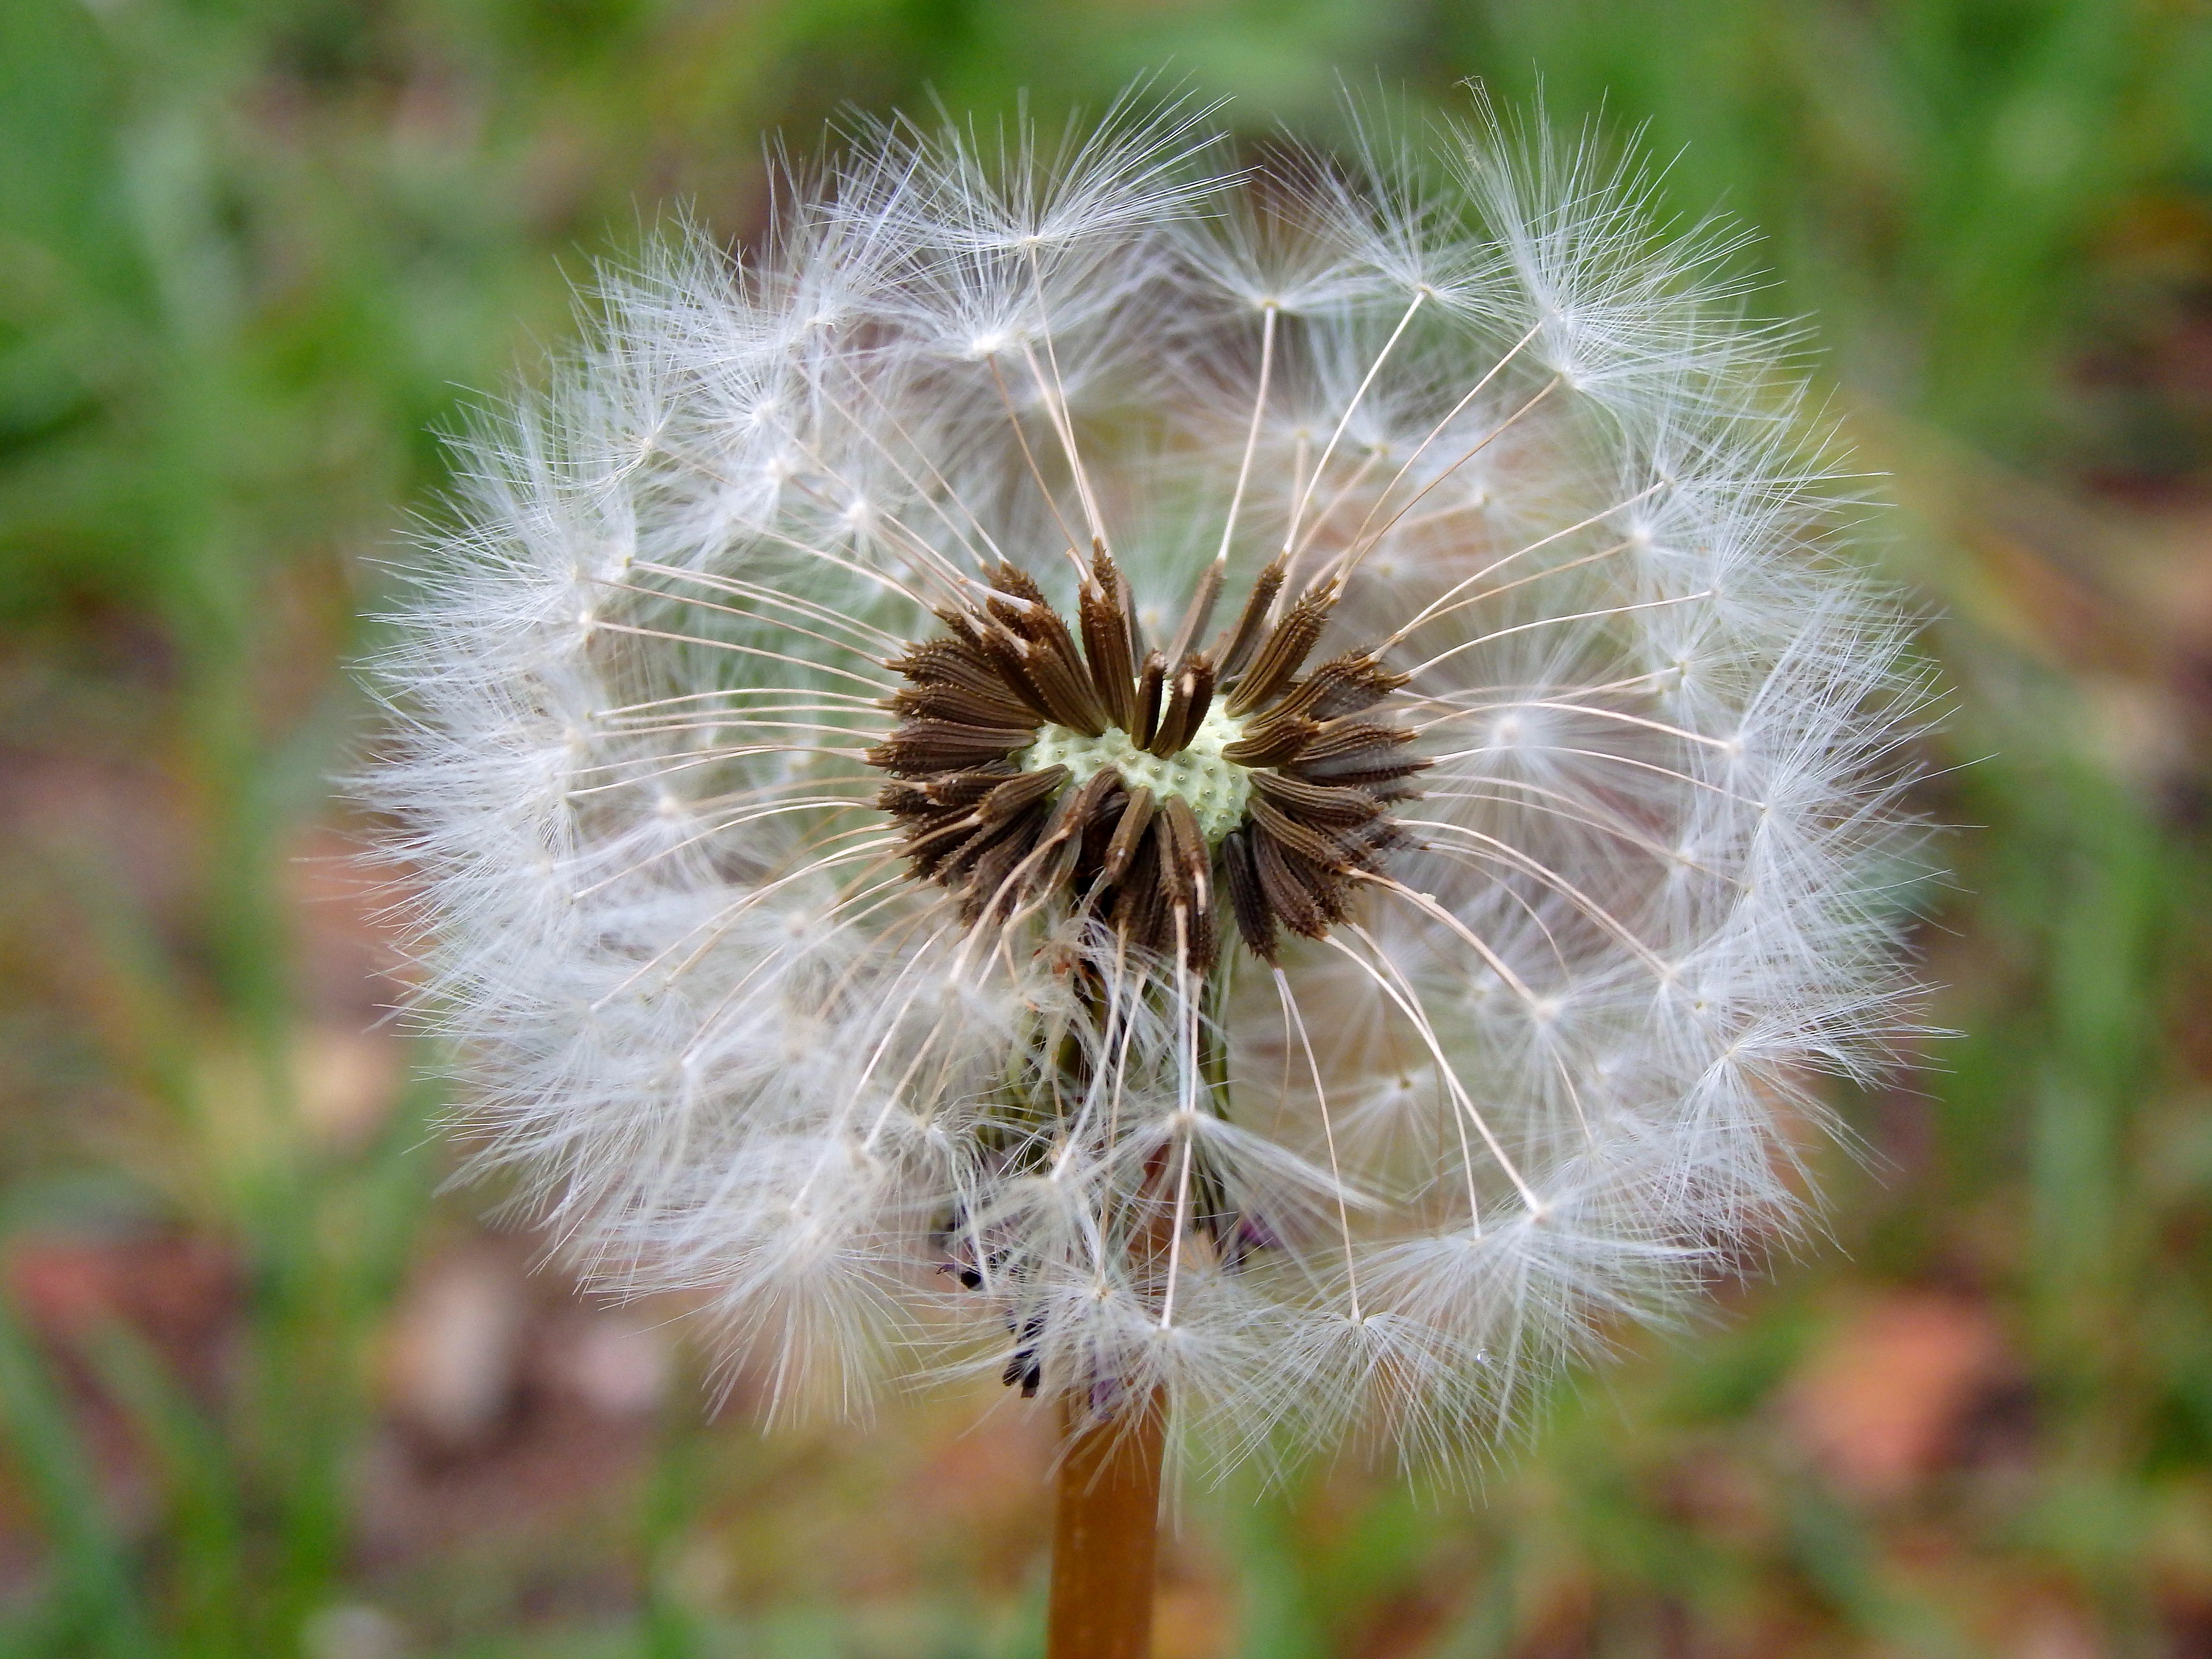
nature, grass, plant, field, photography, dandelion, prairie, flower, bloom, spring, botany, flora, wildflower, close up, thistle, macro photography, flowering plant, daisy family, plant stem, land plant, thorns spines and prickles